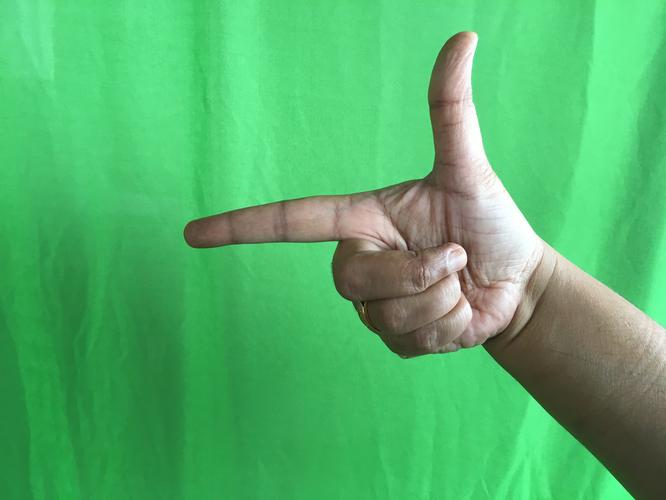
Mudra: Chandrakala
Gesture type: single_hand